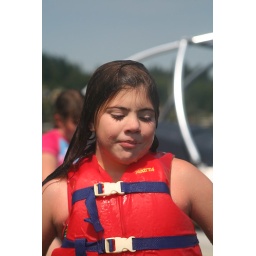
Cecilia and Natalie at Deans on the boat & in the lake